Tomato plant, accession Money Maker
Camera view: tilt-top (135 deg); turntable rotation: 270 degrees
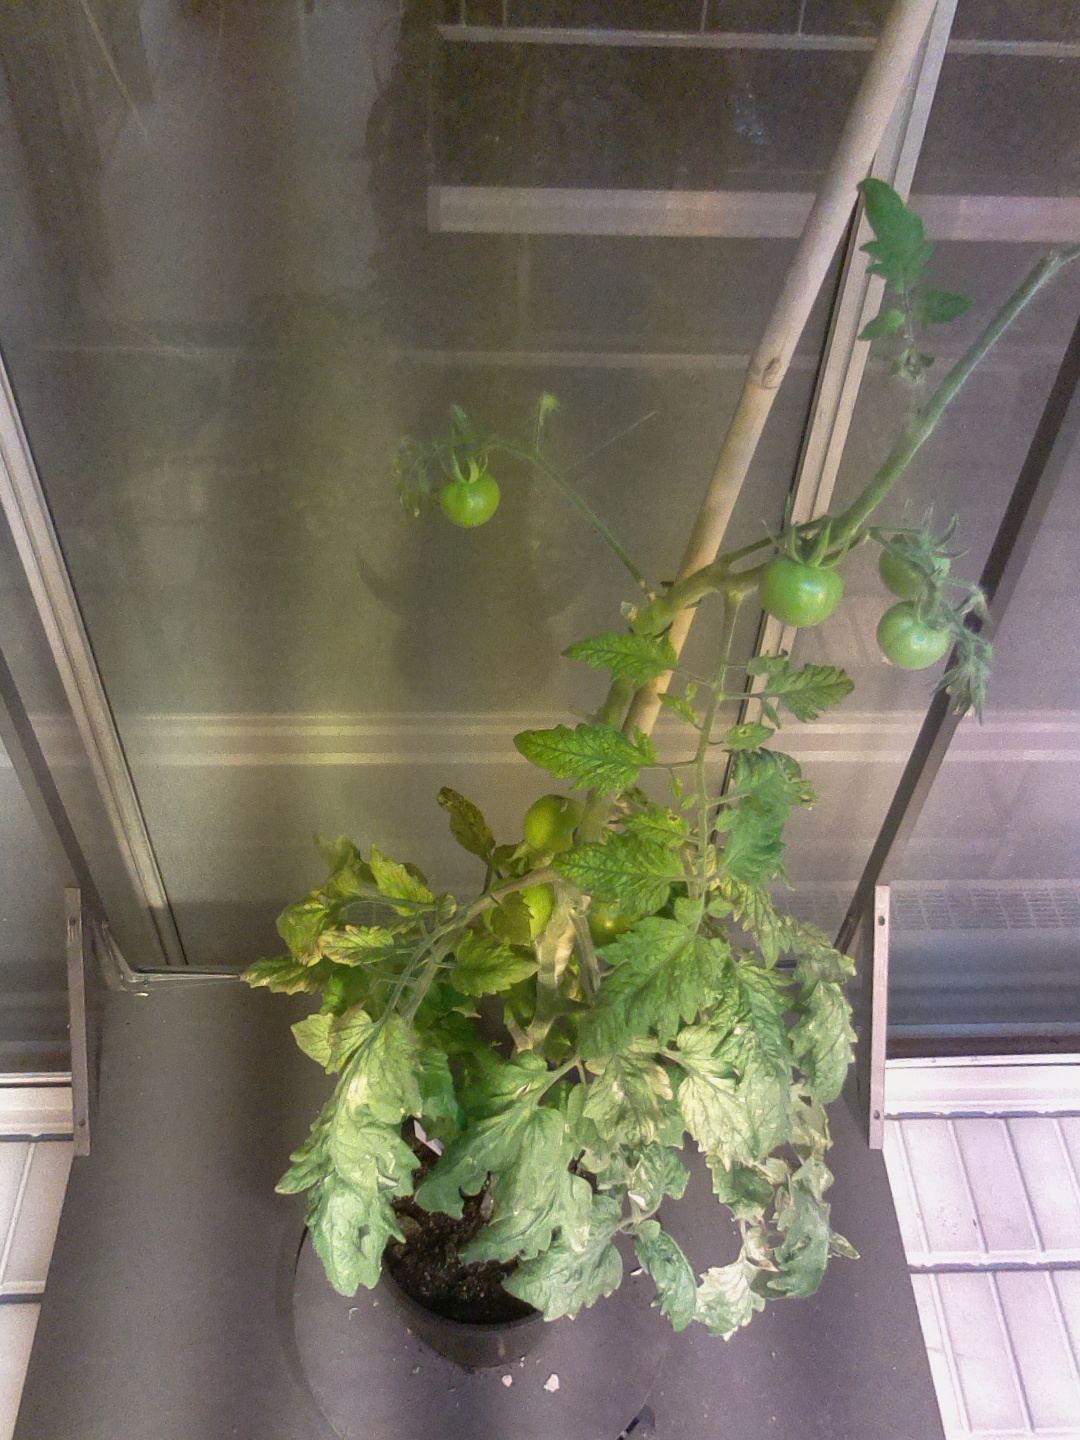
BBCH growth stage 77: 70%-80% of final fruit size